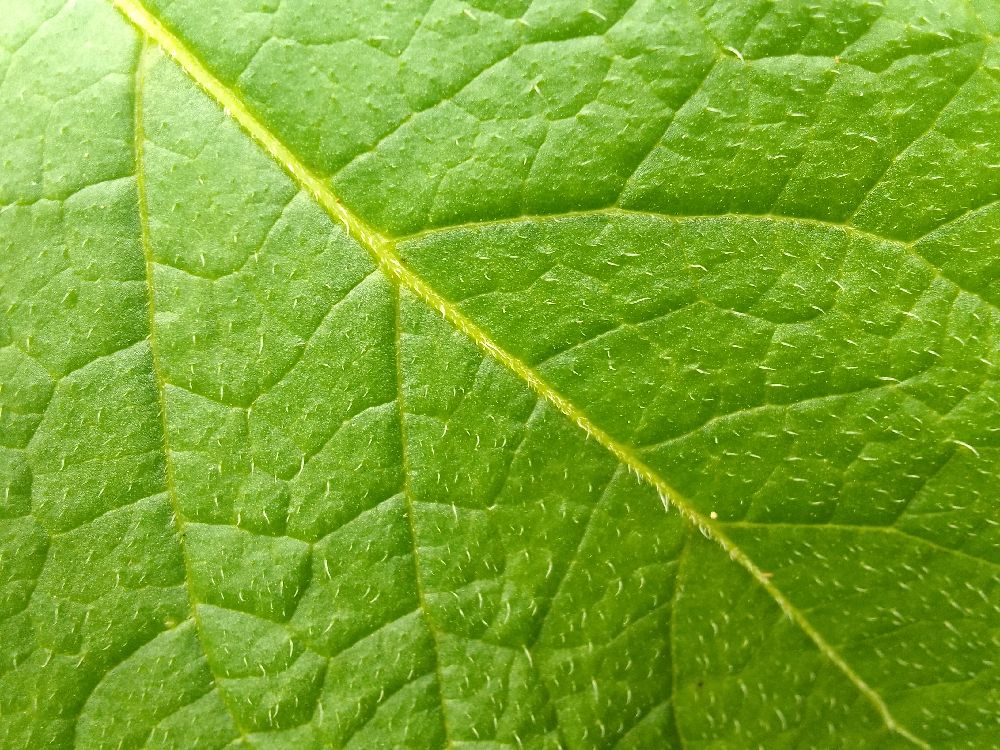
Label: Healthy